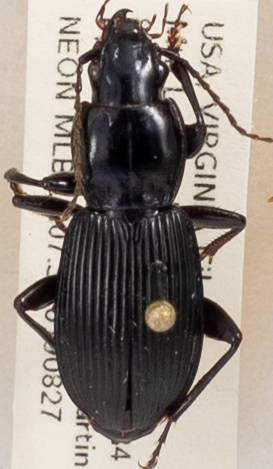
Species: Pterostichus coracinus
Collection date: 2019-08-27
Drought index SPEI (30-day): -0.764
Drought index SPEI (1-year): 1.69
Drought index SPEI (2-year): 1.69